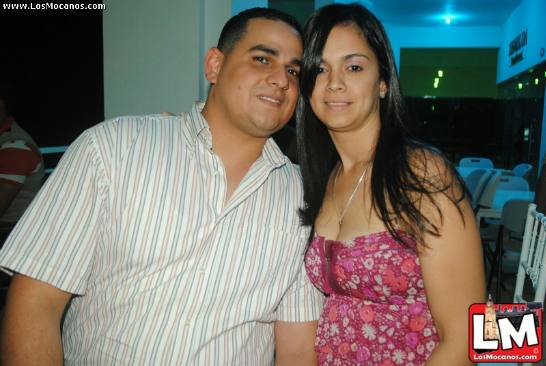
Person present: Yes